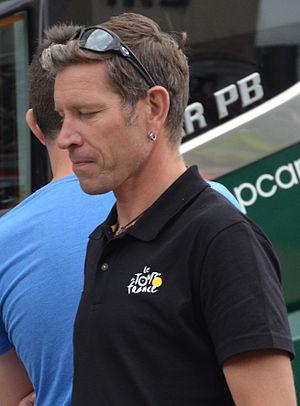
Laurent Brochard au départ de la 8ème étape du Tour de France 2015, à Rennes.
Laurent Brochard, né le 26 mars 1968 au Mans, est un coureur cycliste français. Professionnel de 1992 à 2007, il a notamment été champion du monde sur route en 1997 à Saint-Sébastien, et vainqueur d'étape du Tour de France 1997 et du Tour d'Espagne 1999. Il a également été l'un des principaux coéquipiers de Richard Virenque au sein de l'équipe Festina. Il a participé à onze championnats du monde sur route et à trois Jeux olympiques avec l'équipe de France.